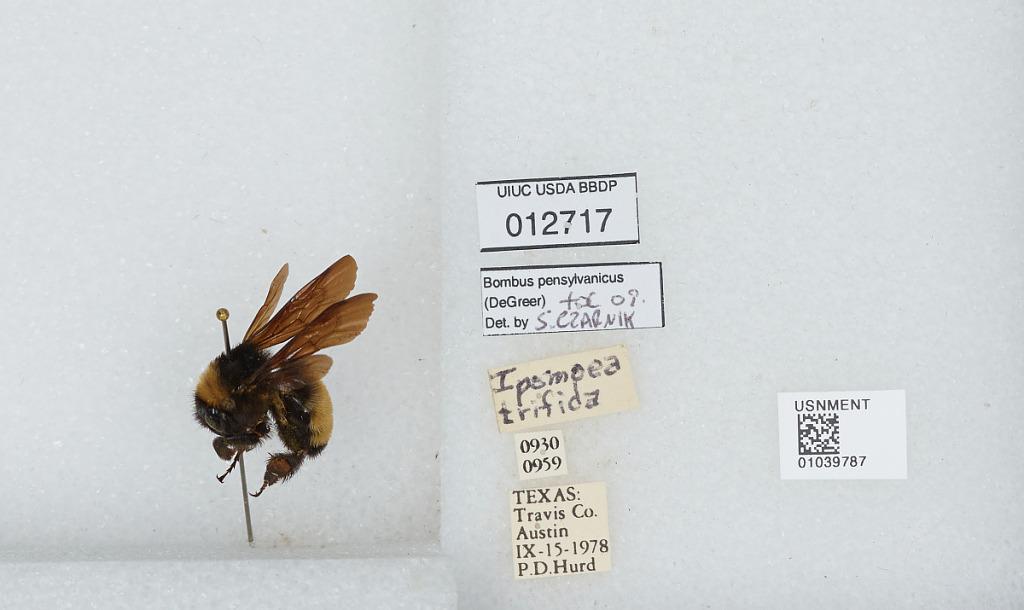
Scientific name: Bombus (Fervidobombus) pensylvanicus pensylvanicus (De Geer)
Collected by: P. Hurd
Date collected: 1978-9-15
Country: United States
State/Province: Texas
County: Travis
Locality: Austin